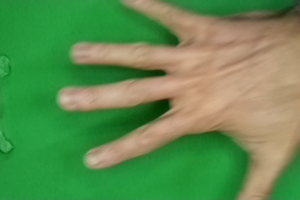
Label: paper